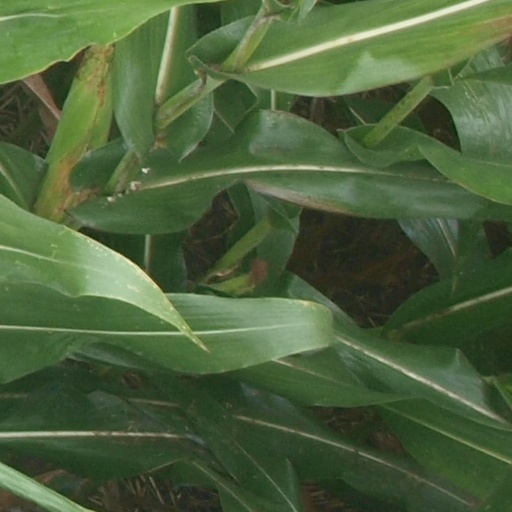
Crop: maize; corn